Sugartown, Pennsylvania

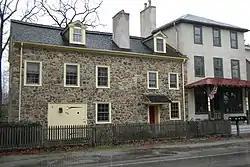
Saddler's Shop and the General Store

Sugartown is an unincorporated settlement that is located in central Willistown Township, Chester County, Pennsylvania, United States, at the intersection of Sugartown and Boot Roads. It is situated eighteen miles west of Philadelphia.